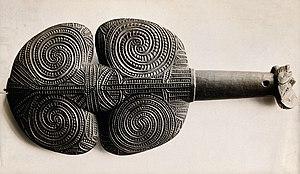
Le kotiate est un type d’arme à main traditionnelle des Maoris, le peuple indigène de la Nouvelle-Zélande.